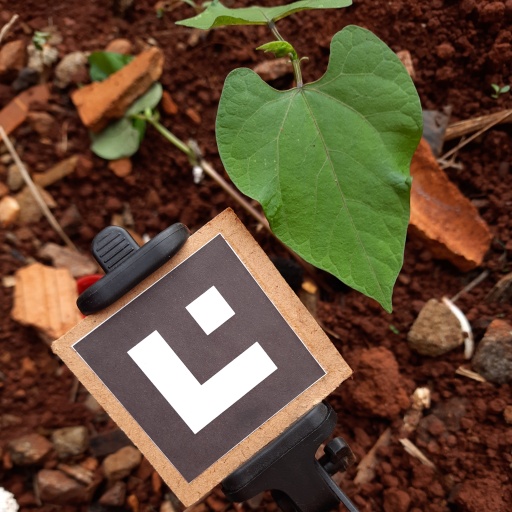
Observations: wavy surface, no eating holes, under shade